Karnov

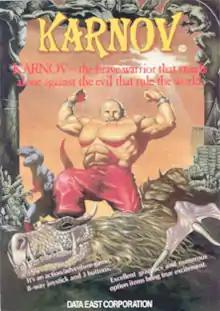
Arcade flyer

is a platform video game released in the arcades in 1987 by Data East. A Nintendo Entertainment System port followed, when it was released in Japan by Namco the same year and in North America by Data East itself in 1988. Players take control of the title character Jinborov Karnovski, or "Karnov" for short. Karnov is a strongman popularly illustrated as being from an unspecified part of the Soviet Union's Central Asian republics as shown on the arcade flyer and again in "Karnov's Revenge".